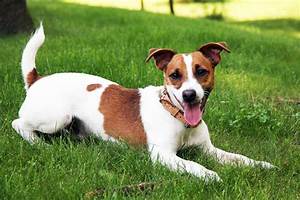
Label: dog